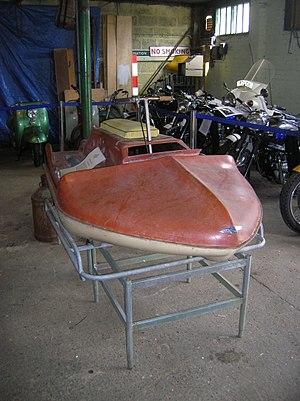
Vincent HRD est une marque de motos britannique.
Une motomarine, aussi nommée scooter des mers, moto aquatique ou véhicule nautique à moteur, est un petit véhicule de loisir nautique que l'on chevauche et qui est propulsé par un hydrojet, lui-même actionné par un moteur à combustion. Souvent, cet engin est désigné par antonomase par les termes jet ski ou sea-doo, deux marques commerciales de motomarines.